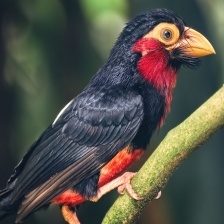
Species: BEARDED BARBET
Scientific name: LYBIUS DUBIUS